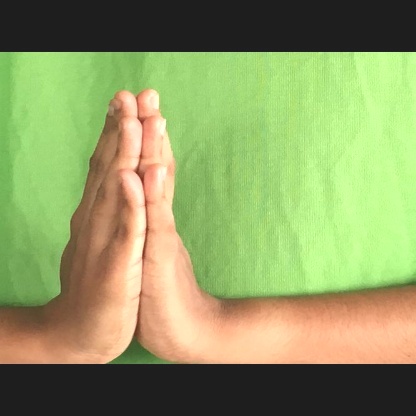
Mudra: Anjali